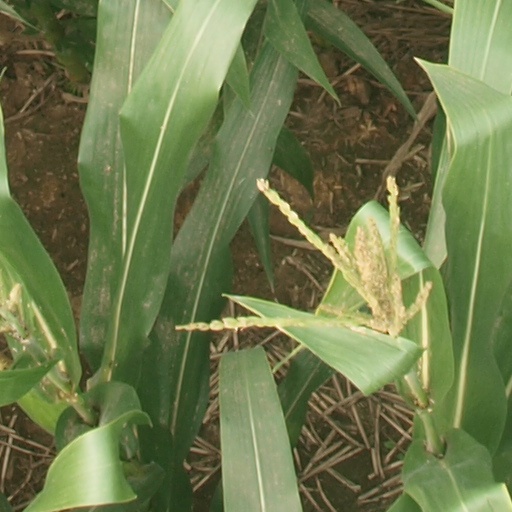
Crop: maize; corn